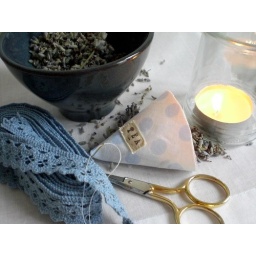
Today in my hands ... The candle is in what was previously a yoghurt glass container. (Feb. 02nd 2009)